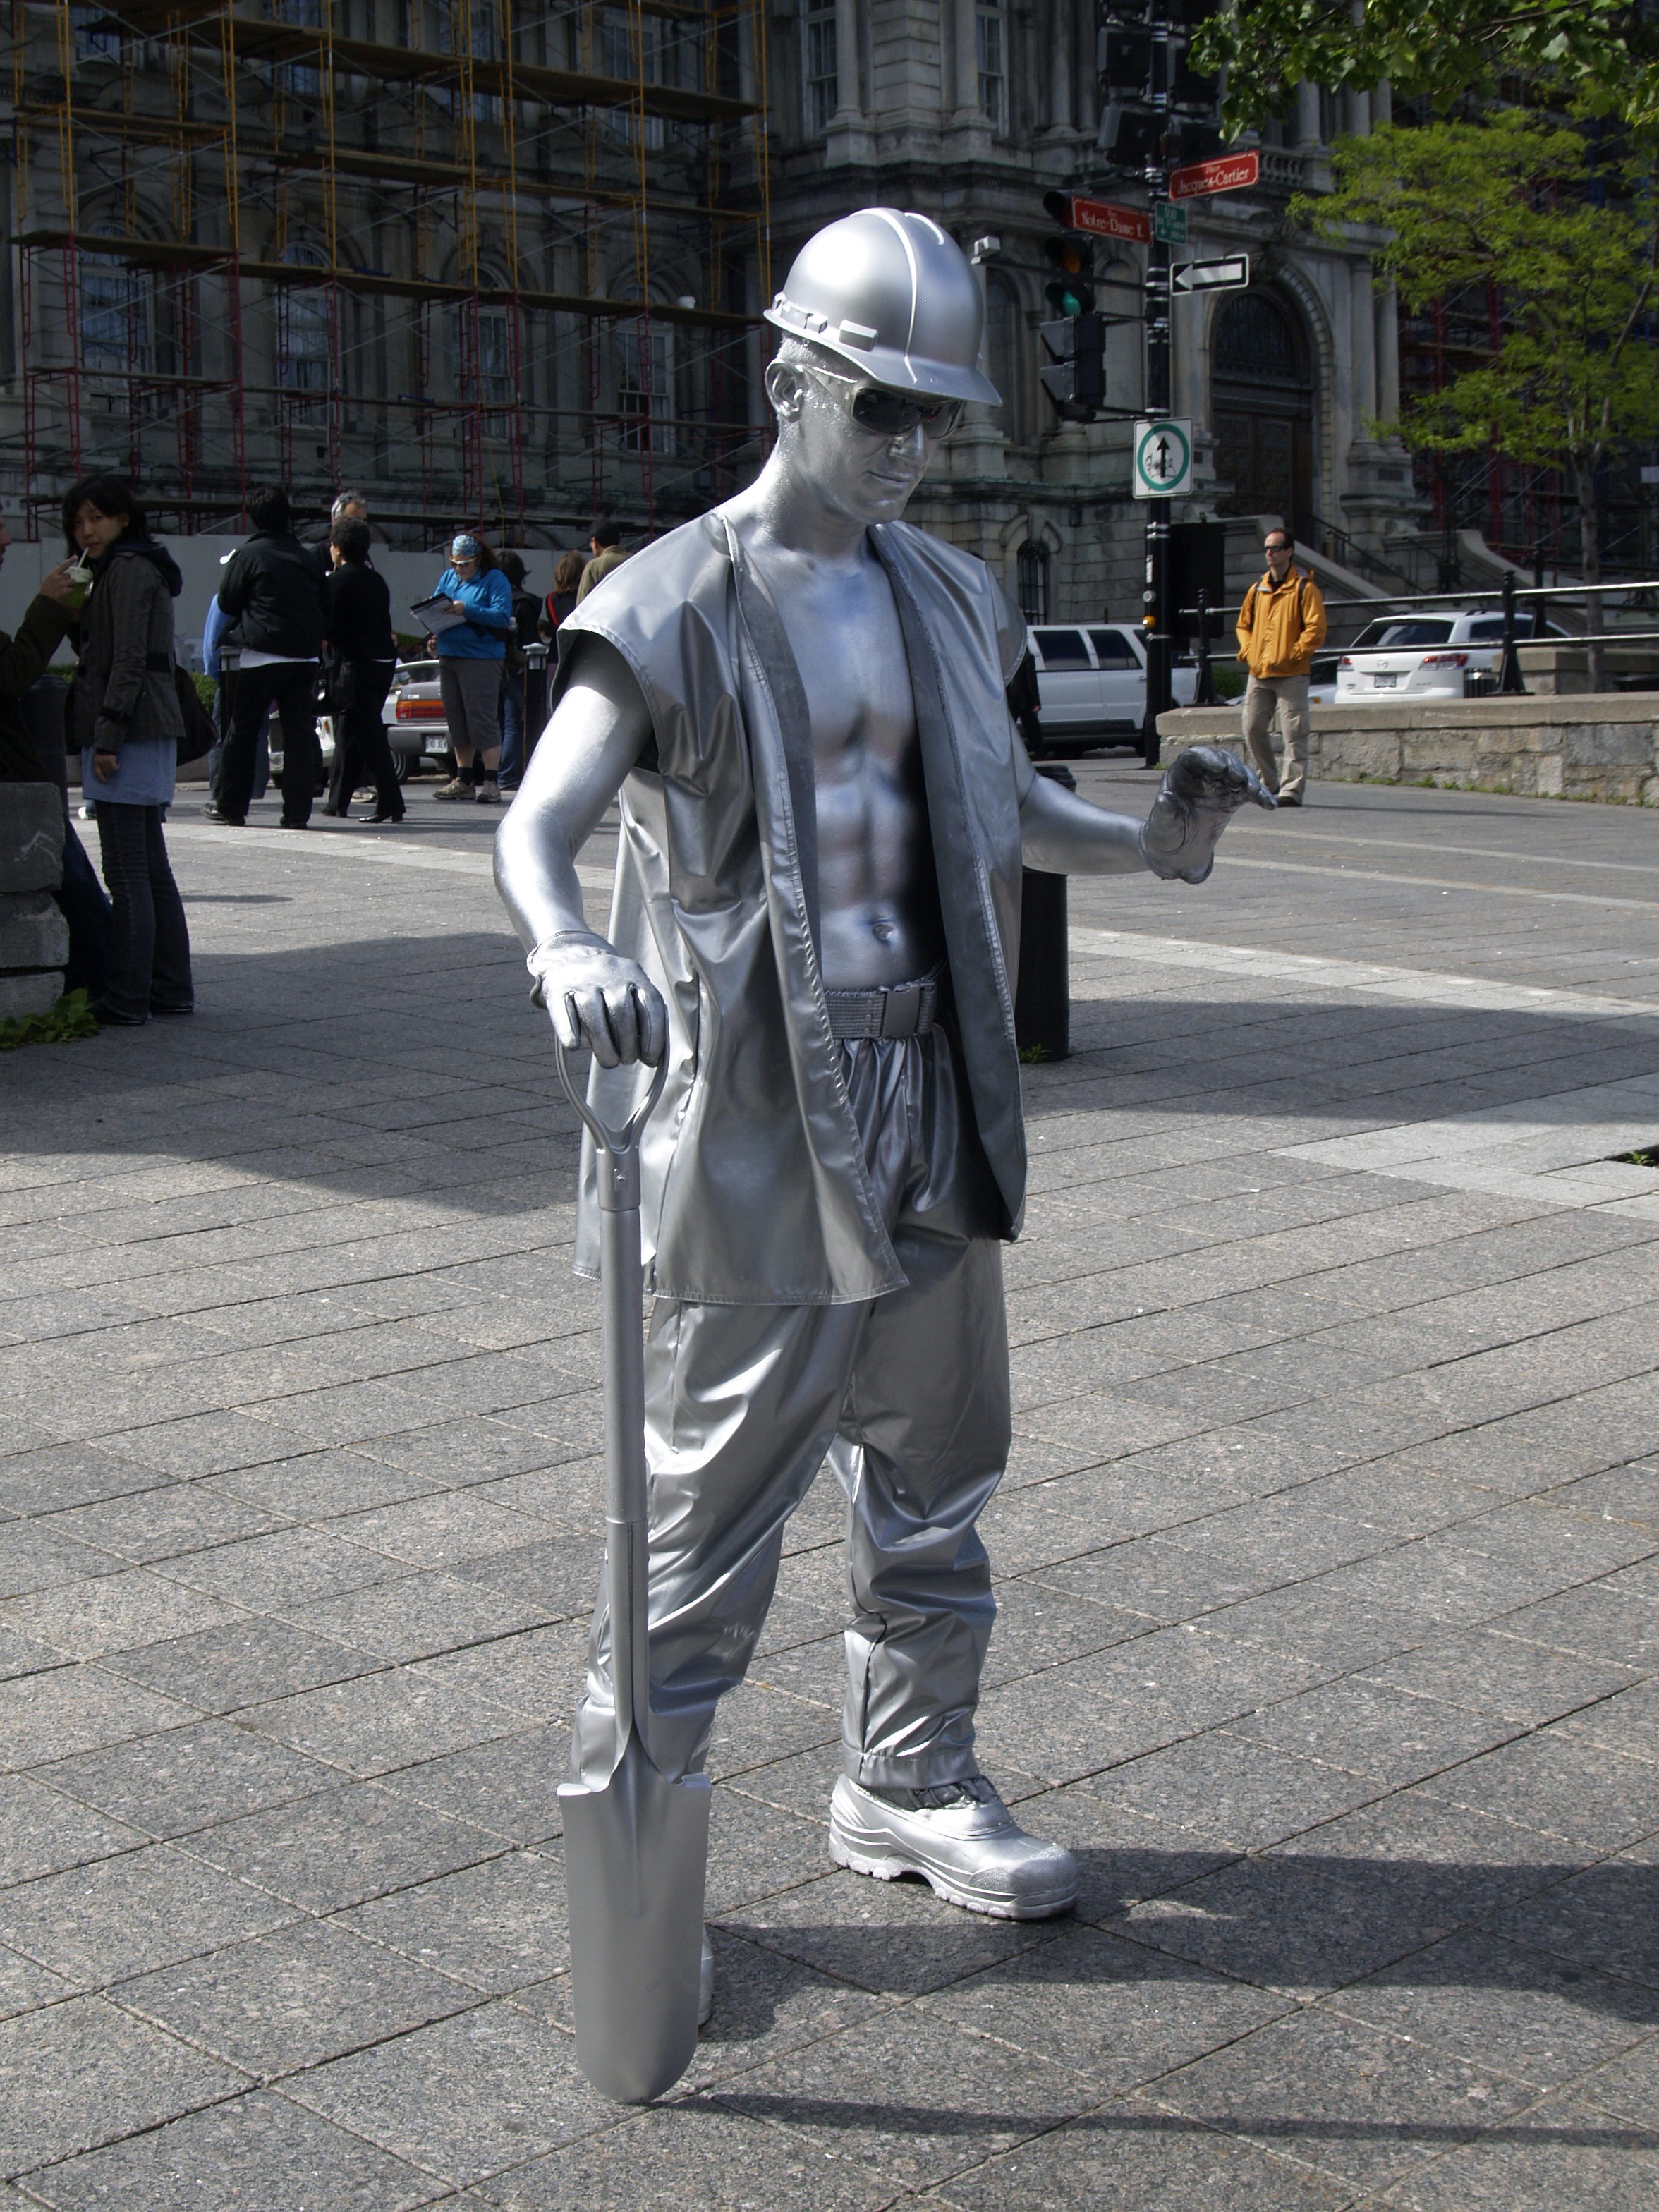
man, person, music, road, street, city, asphalt, pavement, monument, downtown, male, statue, spring, color, artistic, money, artist, human, paint, performer, busking, clothing, pitch, makeup, street performer, sculpture, art, creativity, performance, humor, expression, costume, shovel, entertainment, metallic, mime, fundraising, mimic, pantomime, living statue, public place